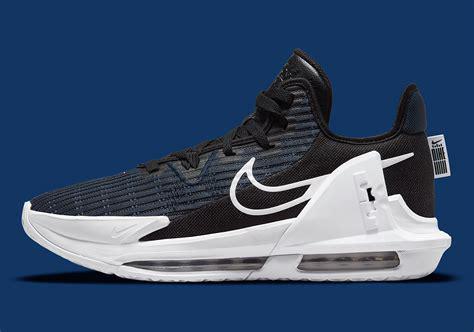
Brand: Nike
Model: Lebron Witness 6